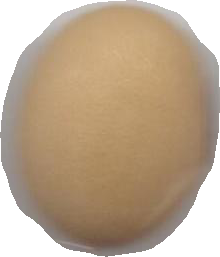
Variety: Anjasmoro